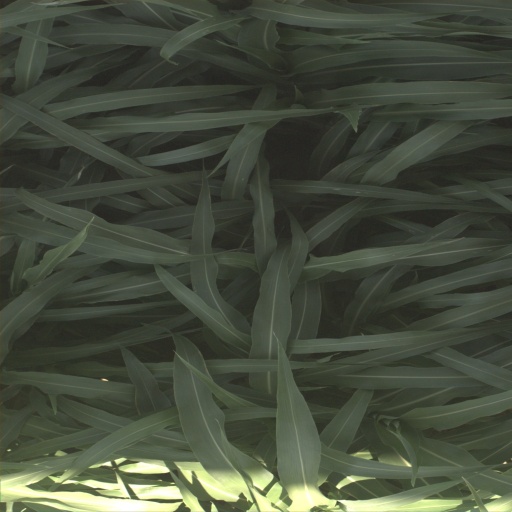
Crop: sorghum